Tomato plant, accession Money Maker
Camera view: vertical (180 deg); turntable rotation: 60 degrees
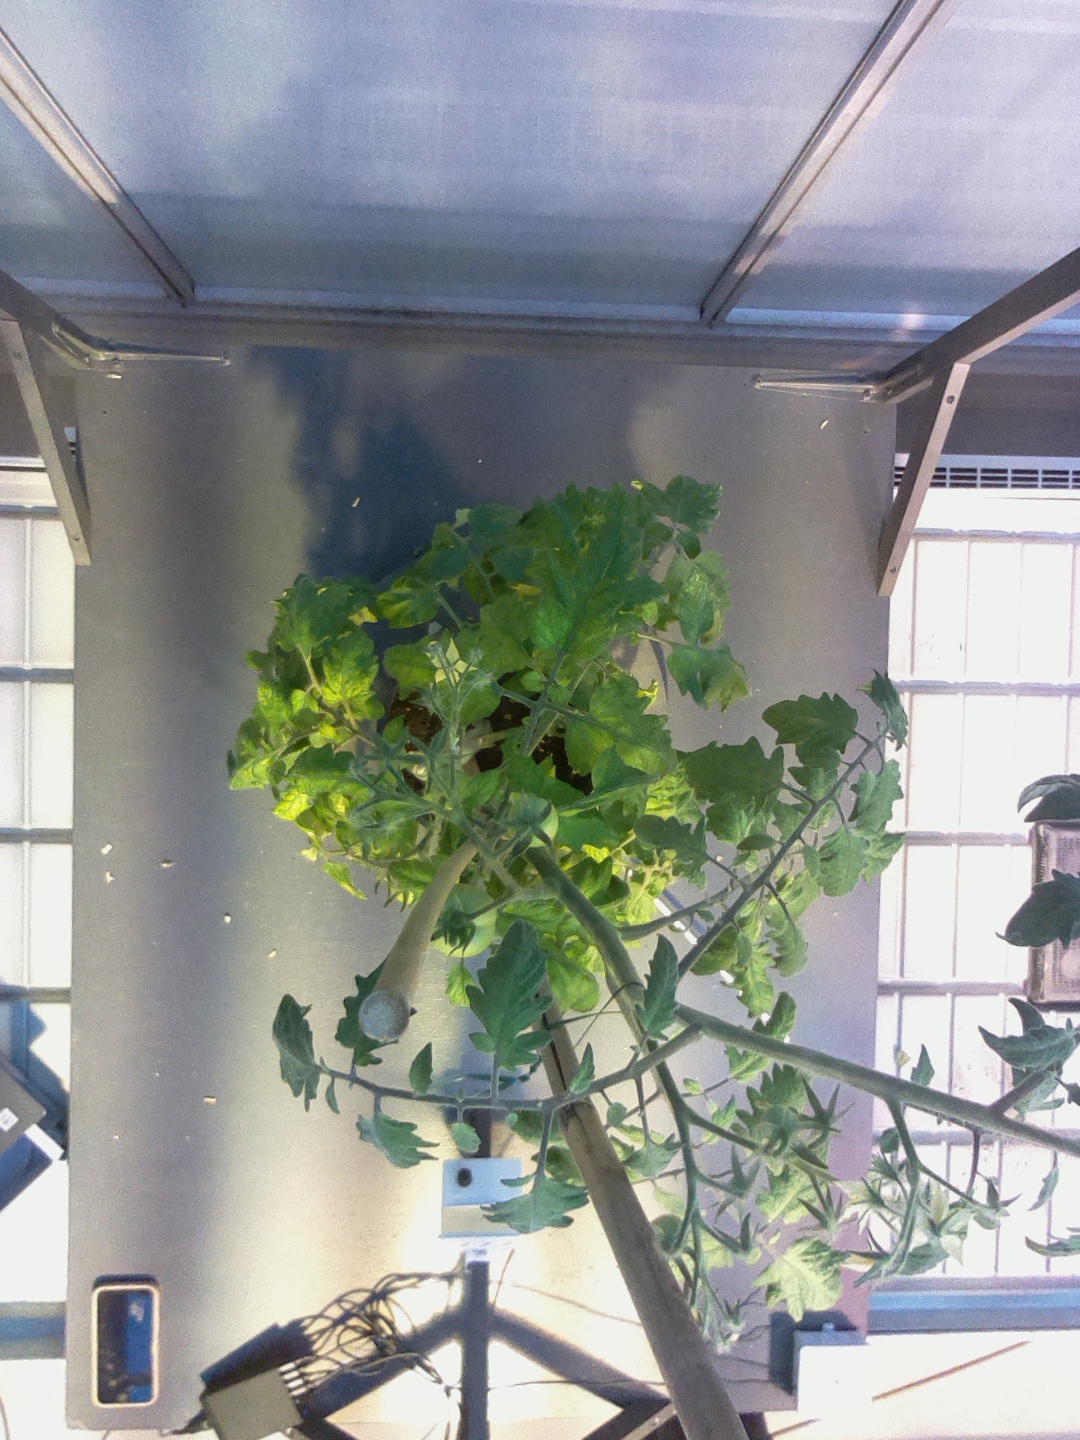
BBCH growth stage 72: 20%-30% of final fruit size